23 March 1933 Reichstag speech

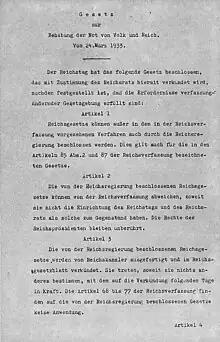

To achieve and maintain the future stability of the Reich, its "internal enemies" must be eliminated first, meaning "those who would prevent any actual resurgence for the future." Hitler explicitly refers to the Marxists, whom he holds responsible for the decline in the introduction. The "Marxist false doctrine" preaches the "permanent revolution against all [ideological] foundations of our communal life to date" and inevitably ends "naturally in communist chaos." According to Hitler, an increasing number of citizens are willing to commit serious crimes "in the service of the communist idea" – that is, for a communist revolution modeled after the Soviet Union. The "arson in the Reichstag building" was the preliminary climax, not only endangering Germany but all of Europe.